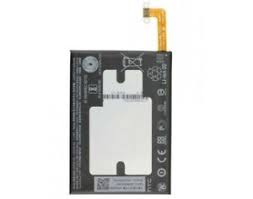
Waste category: battery